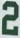
Number: 2